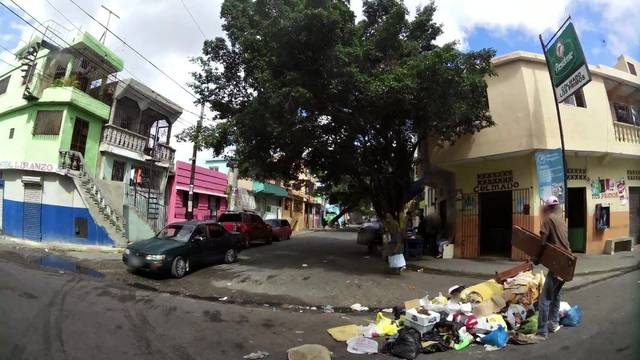
Region: Dominican Republic
Coordinates: 18.5, -69.887